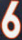
Number: 6